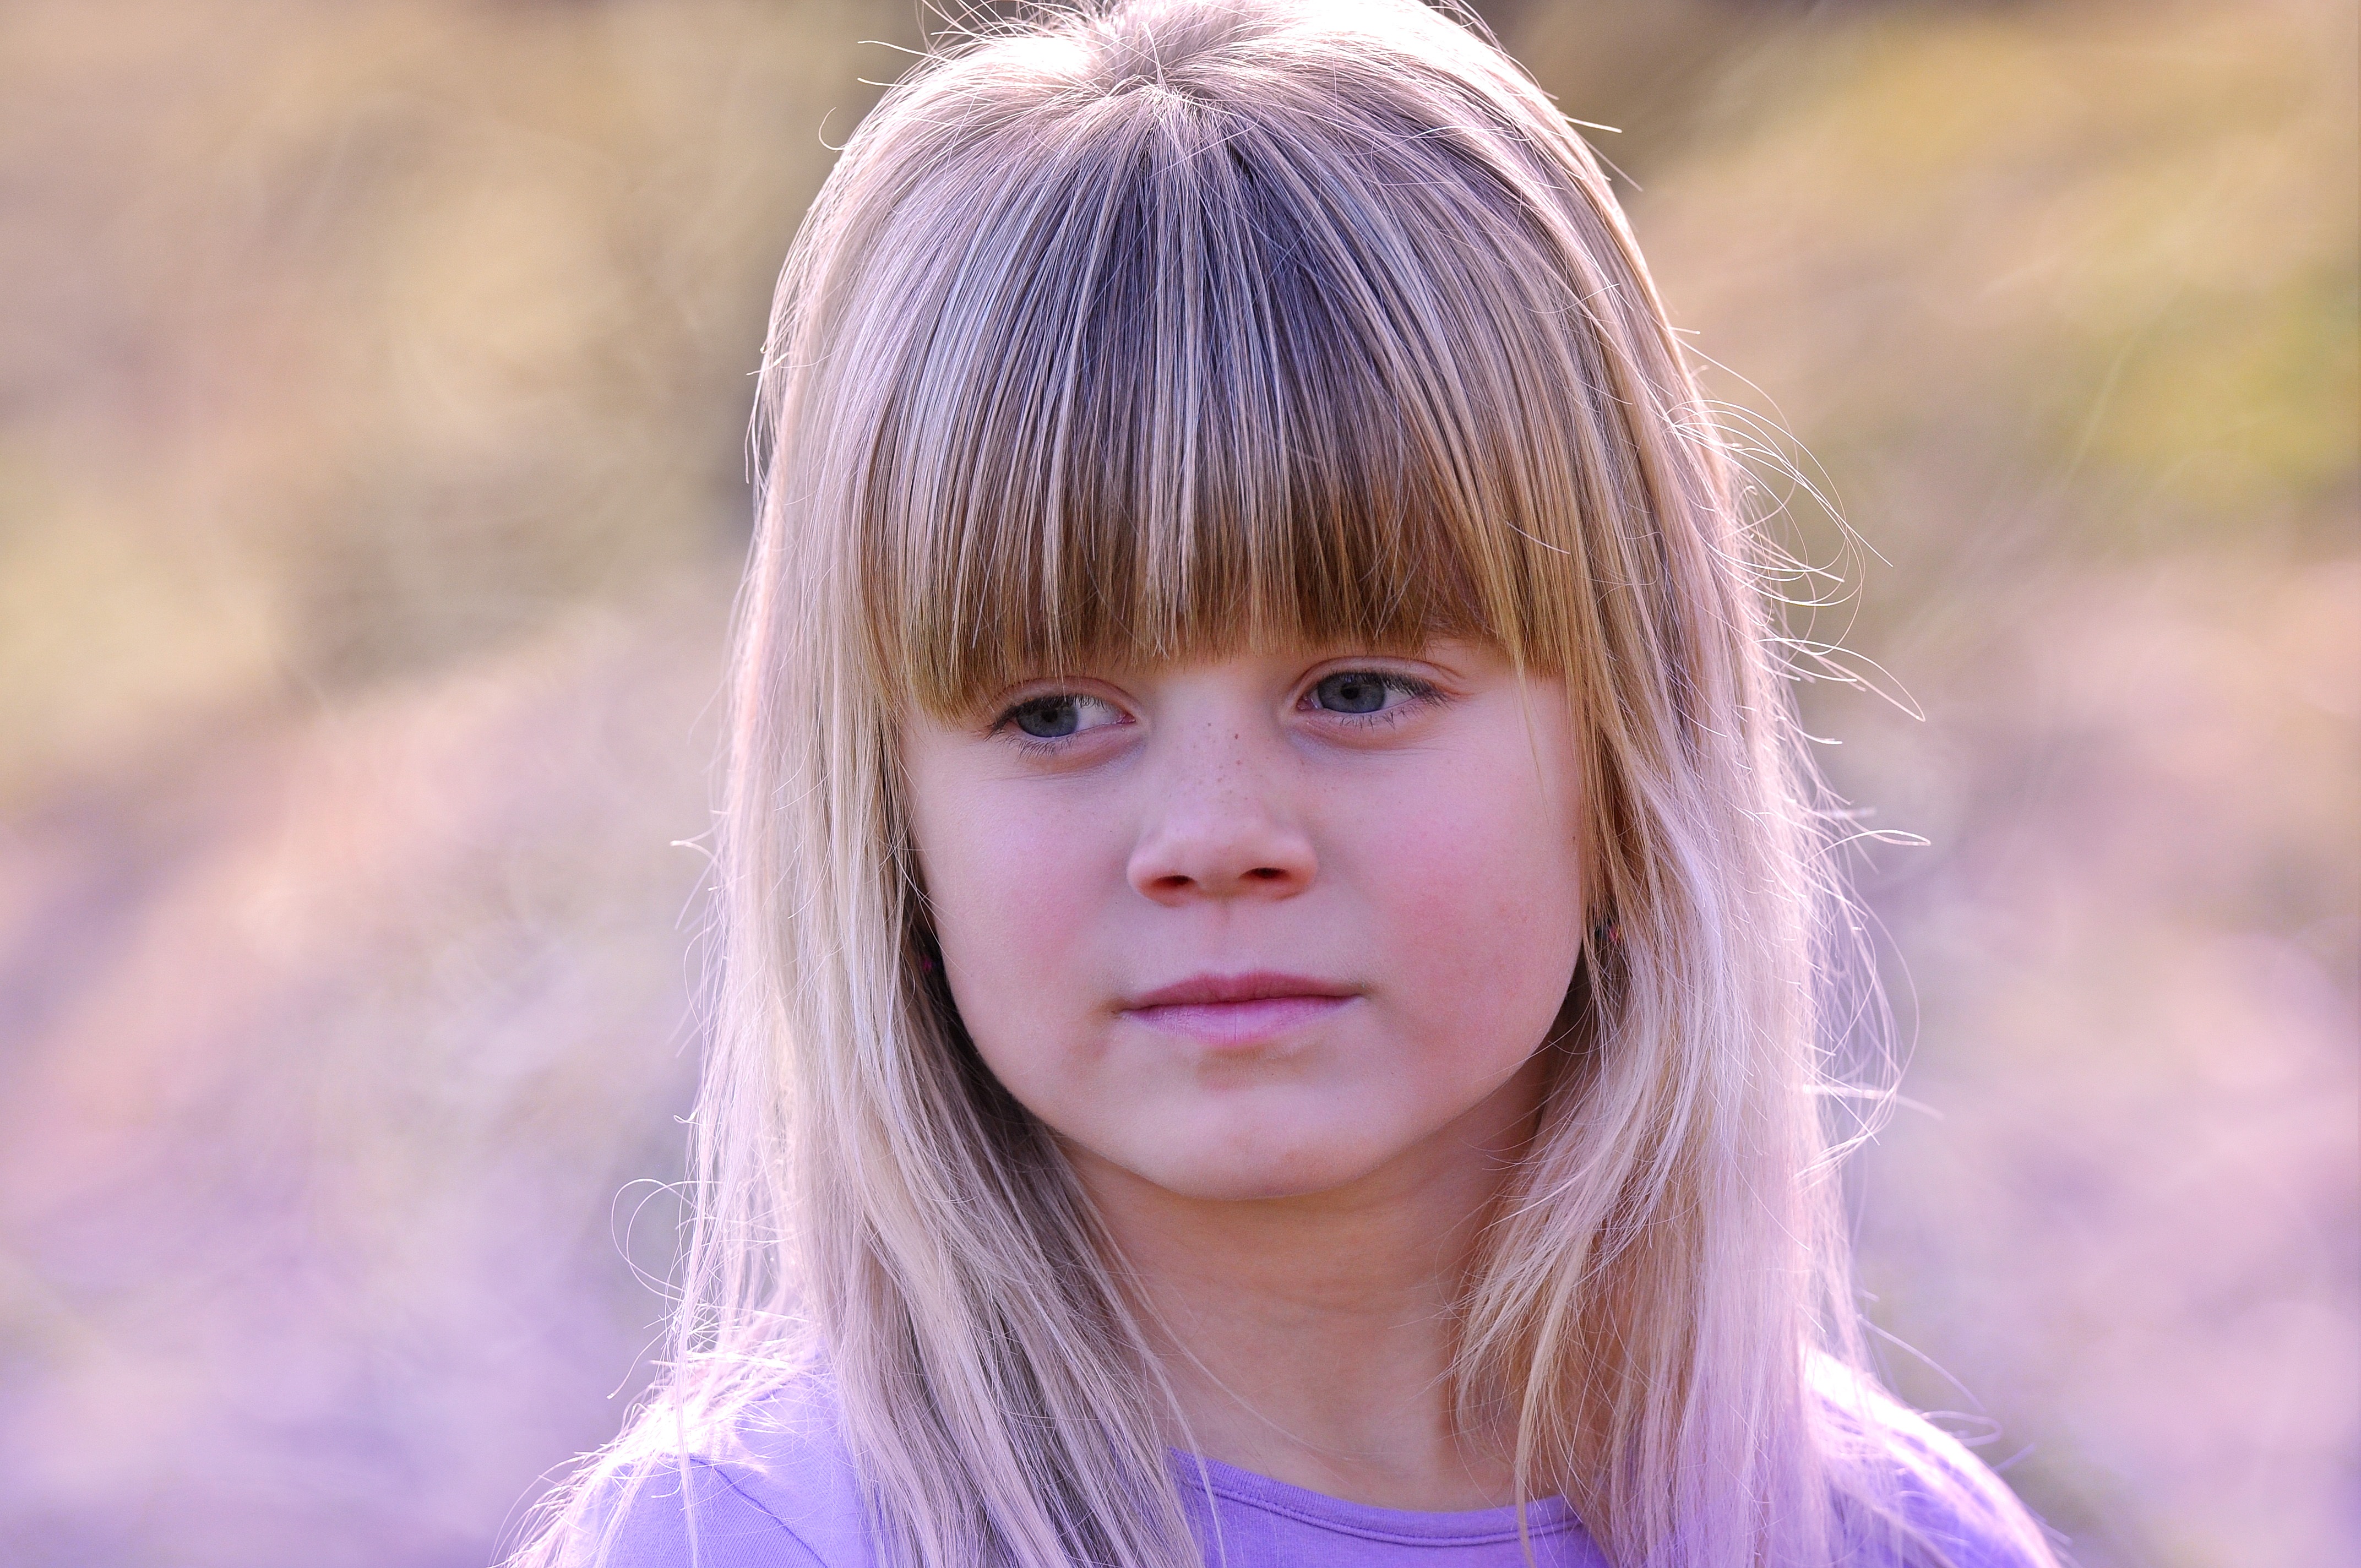
person, girl, woman, hair, photography, flower, portrait, model, spring, child, blue, thoughtful, facial expression, hairstyle, smile, long hair, close up, face, toddler, eye, skin, beauty, blond, organ, dreamy, emotion, portrait photography